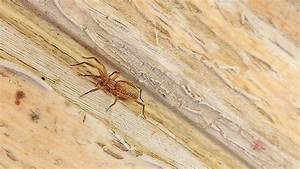
Label: spider